White Noise (2005 film)

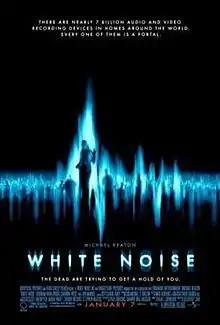
American theatrical release poster

White Noise is a 2005 supernatural horror film directed by Geoffrey Sax and starring Michael Keaton and Deborah Kara Unger. The title refers to electronic voice phenomena (EVP), where anomalous voice-like sounds, which some believe to be from the "other side" — interpreted as spirit voices, are found on electronic audio recordings.